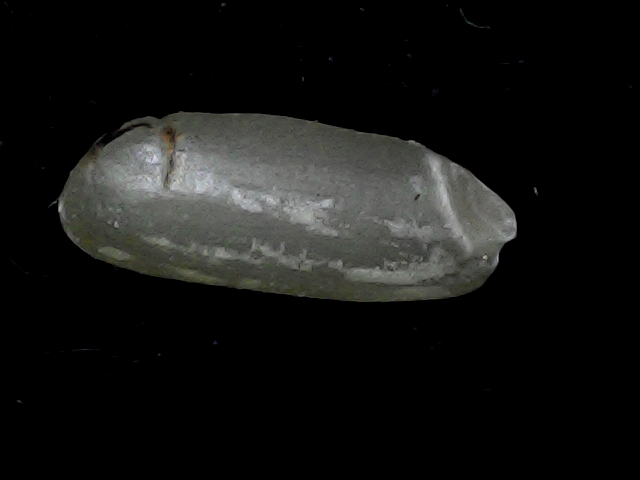
Rice variety: BD95